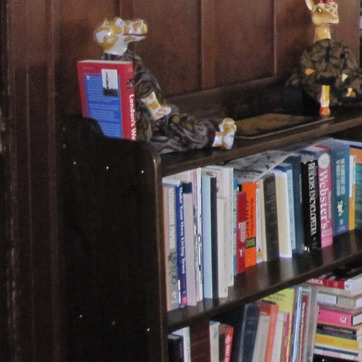
Material: paper